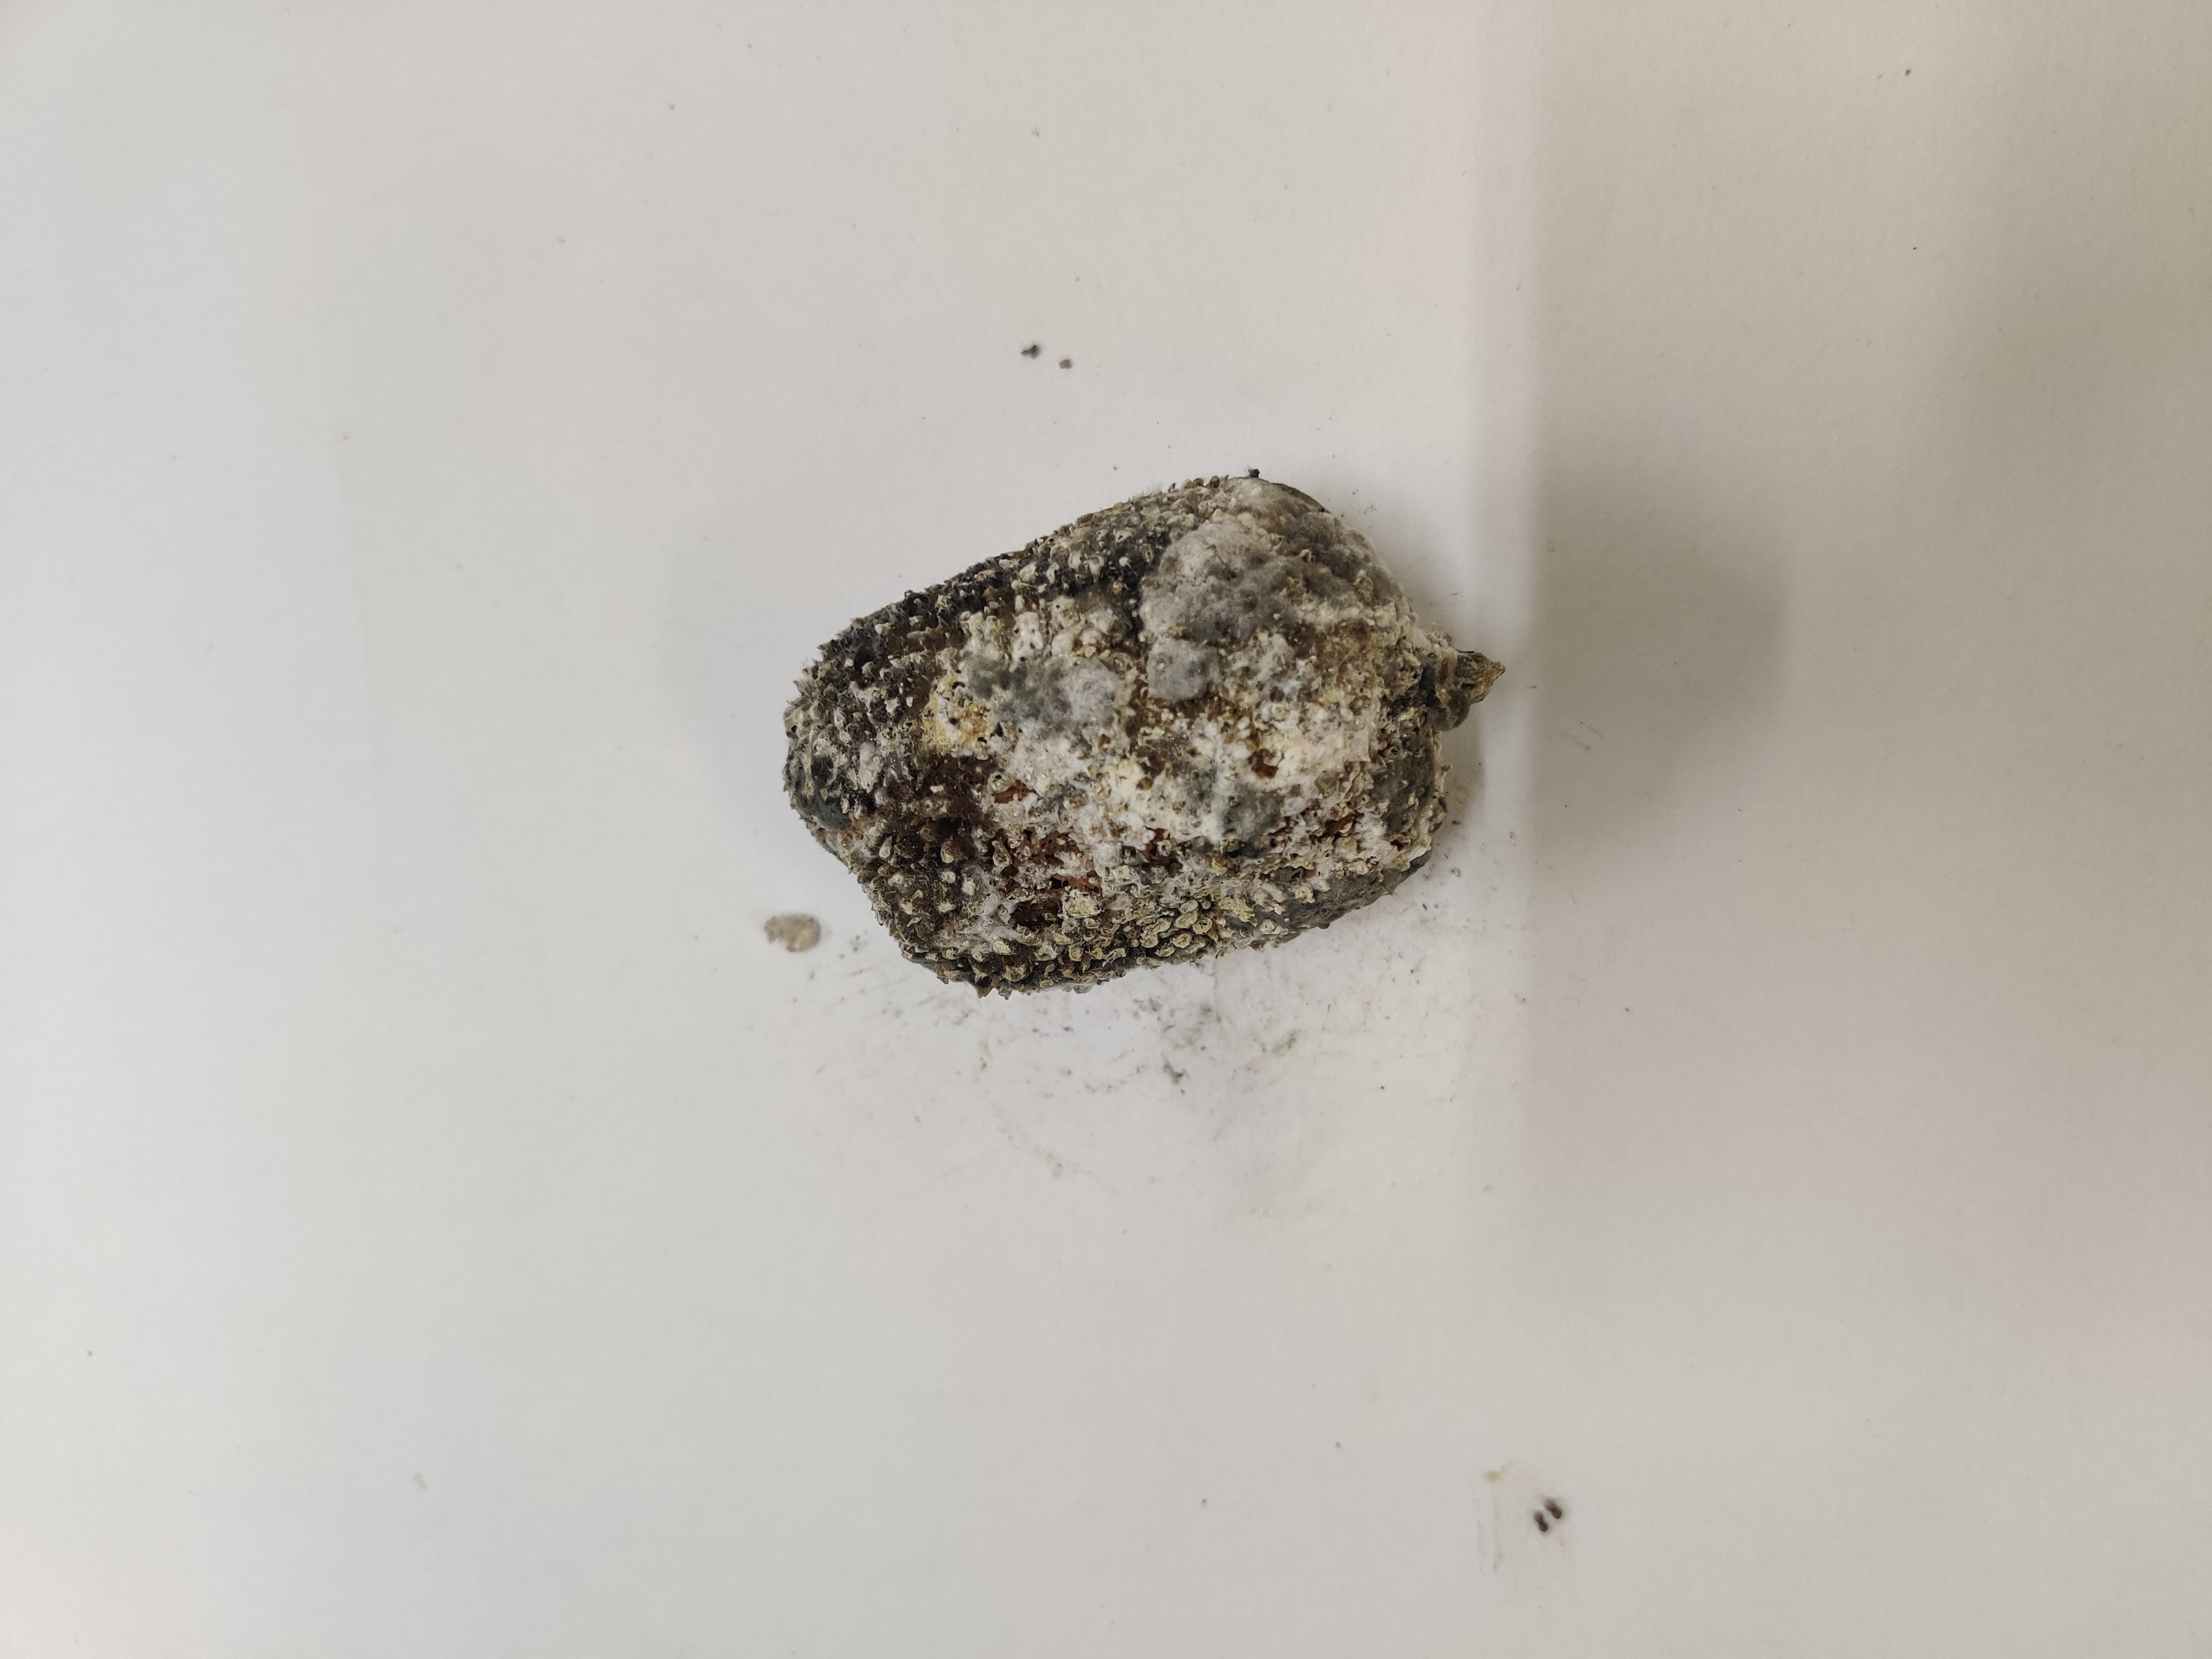
Crop: Spiny Gourd
Condition: Damaged